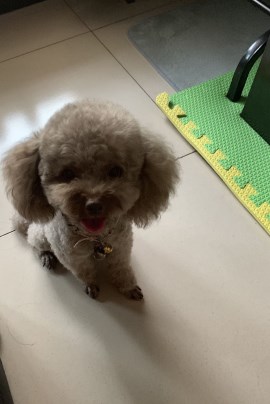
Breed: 2925-n000114-toy_poodle